Operation Goodwood

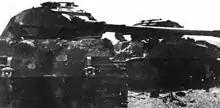

As the division moved off, more artillery opened fire on Cuverville, Demouville, Giberville, Liberville, Cagny and Émiéville and dropped harassing fire on targets as far south as Garcelles-Secqueville and Secqueville la Campagne. Fifteen minutes later, American heavy bombers dropped of fragmentation bombs in the Troarn area and on the main German gun line on the Bourguébus Ridge. Only in the three waves were lost, all to German anti aircraft fire. Aerial support for the operation was then handed over to 800 fighter-bombers of 83 Group and 84 Group.